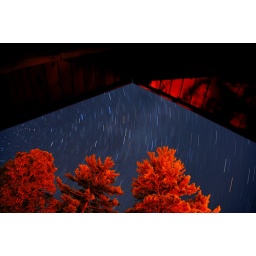
15 minute sky NEF exposure on a clear night in Lake George, NY. Color and contrast boosted.